History of Mexico

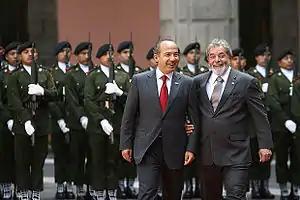
President Felipe Calderón with President of Brazil Luiz Inácio Lula da Silva.

In 1995, President Ernesto Zedillo faced the Mexican peso crisis. There were public demonstrations in Mexico City and a constant military presence after the 1994 rise of the Zapatista Army of National Liberation in Chiapas. Despite the initial turmoil, Zedillo implemented austerity measures and structural reforms that helped stabilize the economy and restore investor confidence.